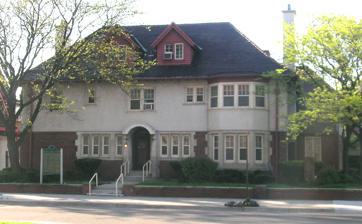
Building: Albert Kahn House
Country: United States of America
Year built: 1906
Historic house in Michigan, United States United States historic place Albert Kahn House U.S. National Register of Historic Places Michigan State Historic Site Albert Kahn House, seen from across Mack Ave. Location 208 Mack Avenue Detroit , Michigan Coordinates 42°20′54″N 83°3′21″W / 42.34833°N 83.05583°W / 42.34833; -83.05583 Built 1906 Architect Albert Kahn Architectural style Late 19th And 20th Century Revivals NRHP reference No. 72000668 Significant dates Added to NRHP October 18, 1972 Designated MSHS December 7, 1971 The Albert Kahn House is in Midtown Detroit , Michigan , within the Brush Park district. It is currently the headquarters of the Detroit Urban League . The house was designated a Michigan State Historic Site in 1971 and listed on the National Register of Historic Places in 1972. History In 1906, architect Albert Kahn built a home for his personal use in Brush Park. In 1921, Kahn added a bathroom to the master suite. In 1928, as his business and social connections grew, Kahn added a wing to house his library and art collection. Albert Kahn lived in the home from 1906 until his death in 1942. The Detroit Urban League obtained the building two years later. They continue to use it for their offices. Architecture Kahn's home is a two-story English Renaissance house, but with modern look. The first story is clad in brick with a gray stone trim. The second story is stuccoed, and the roof is slate. The materials in the facade stress horizontal lines, while a group of windows emphasize the vertical. Two gabled dormers interrupt the roofline on the front of the home. A stone arch surrounds the Mack Avenue entrance, and is elaborately carved with Kahn's own floral design. The house is soundproof and fireproof, with each floor constructed of reinforced concrete with wooden sleepers overtop, supporting the finished wood floors. On the first floor, the hall and dining room is finished in paneling, and the den is finished in half timber and half plaster. A kitchen and servant's room is also located on the first floor. The second floor originally housed five bedrooms, two bathrooms and a sewing room; the 1921 renovation added a bathroom. The attic originally contained an extra servant, but was later renovated to house two rooms and a bath. The 1928 expansion added a large gallery to the first floor, with a new garage behind, Over the gallery and garage are an additional guest bedroom, den and bath, and an additional servant's bed and bath. References